Hardcore Justice (2012)

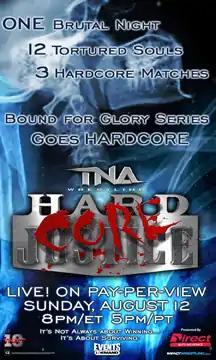
Promotional poster featuring an x-ray in the background

The 2012 Hardcore Justice was a professional wrestling pay-per-view (PPV) event produced by Total Nonstop Action Wrestling (TNA) promotion, which took place on August 12, 2012 at the Impact Wrestling Zone in Orlando, Florida. It was the eighth and final event under the Hardcore Justice chronology.